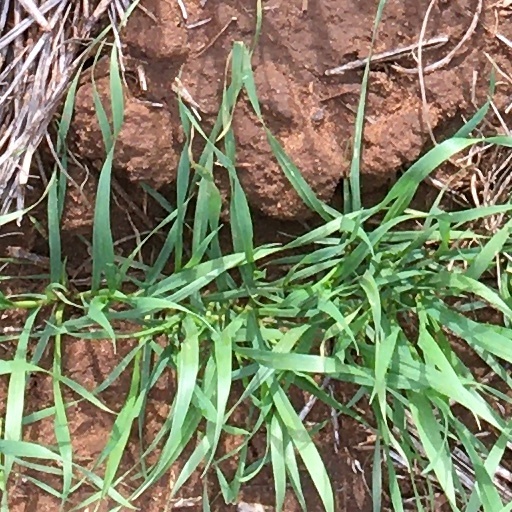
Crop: wheat